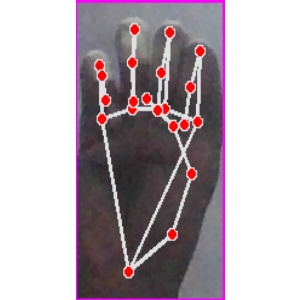
अक्षर: म